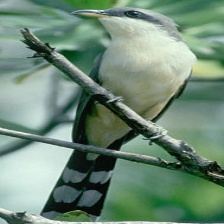
Species: MANGROVE CUCKOO
Scientific name: COCCYZUS MINOR